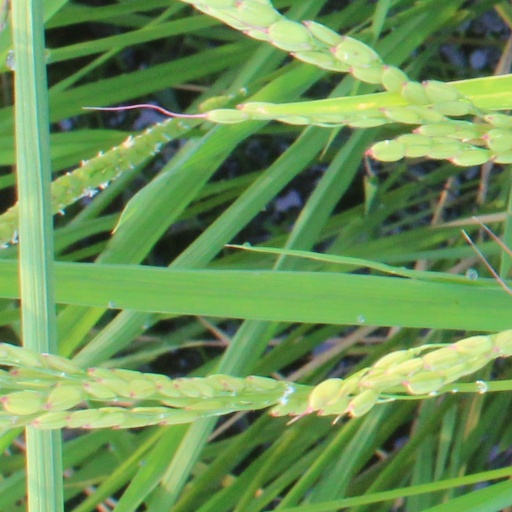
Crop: rice